Le Sud-Ouest

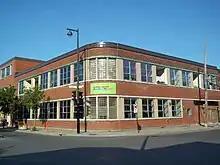
Saint-Henri Library

The "Commission scolaire de Montréal" (CSDM) operates Francophone public schools.